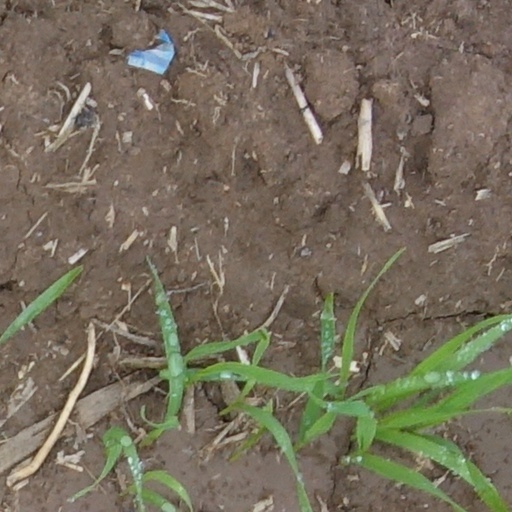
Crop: wheat